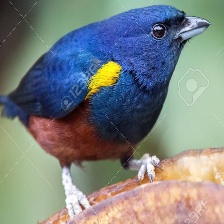
Species: CHESTNET BELLIED EUPHONIA
Scientific name: EUPHONIA PECTORALIS